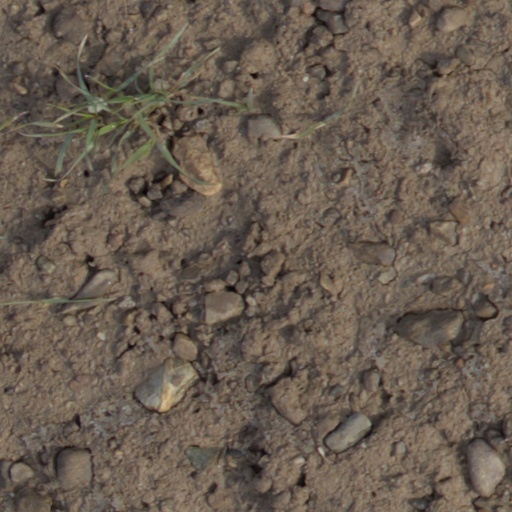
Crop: wheat